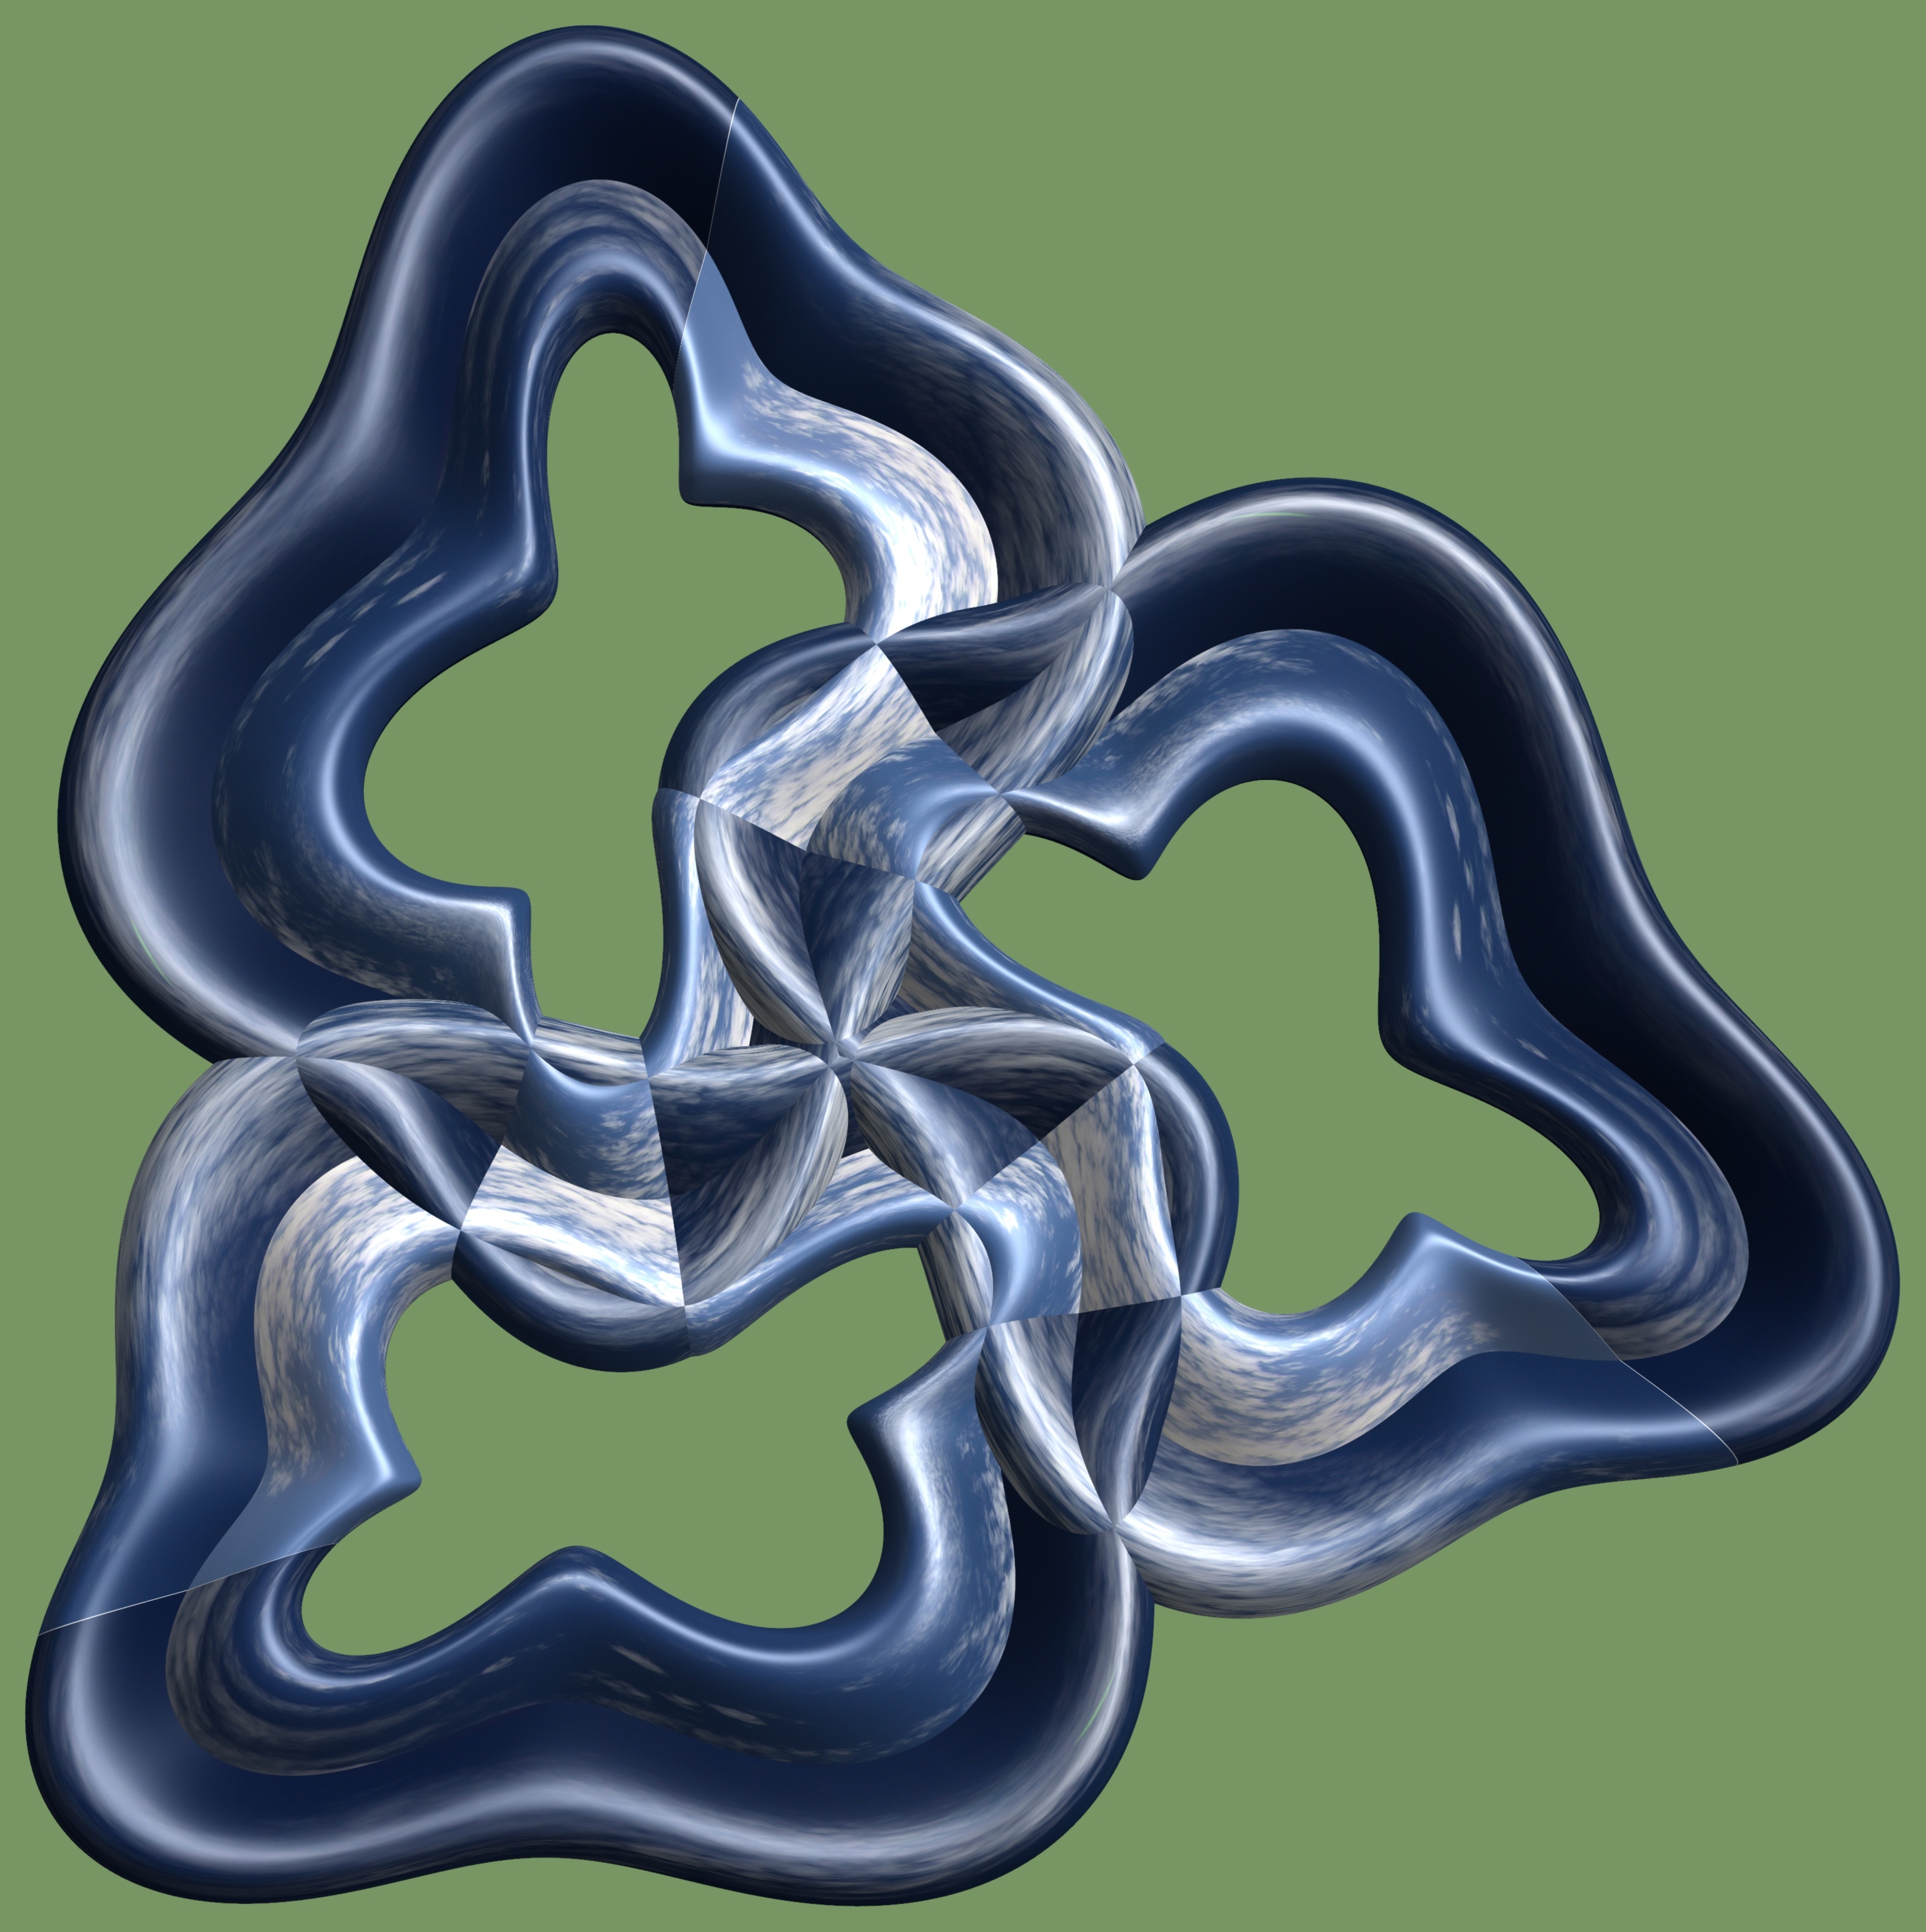
structure, texture, number, pattern, symbol, font, illustration, design, symmetry, 3d, graphic, torus, mathematica, cg, parametricplot3d, code, program, algorithm, mapping